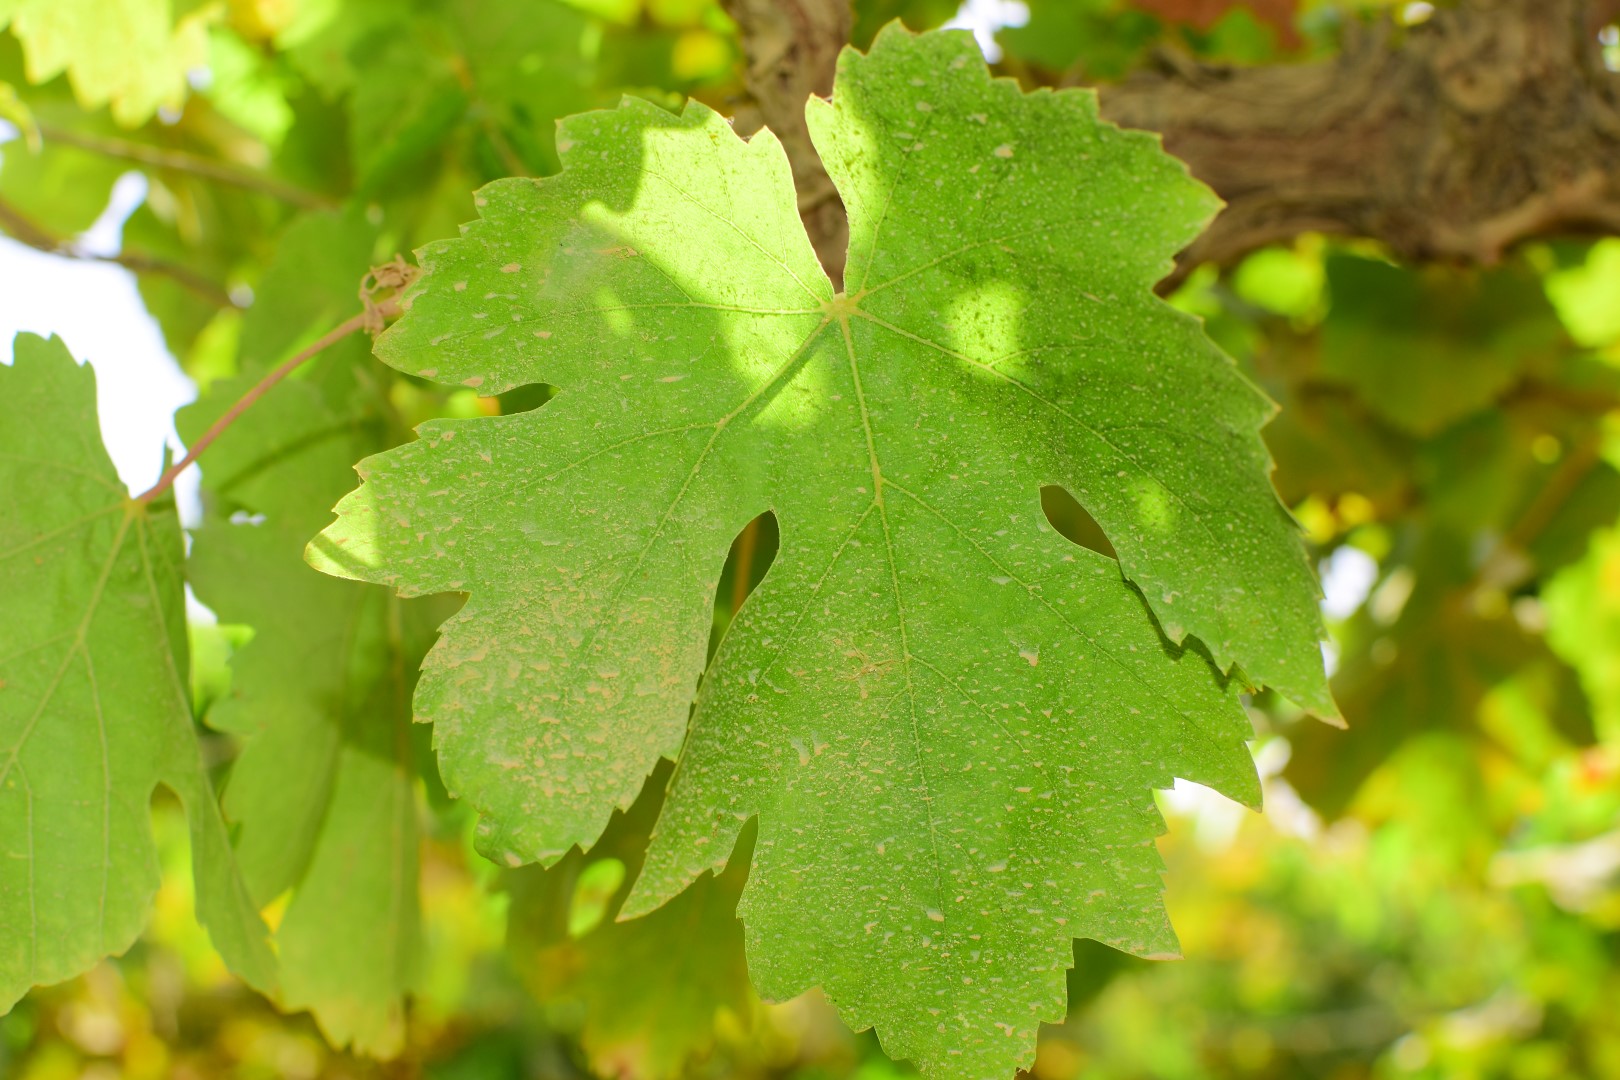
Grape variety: Thompson Seedless